Qudud Halabiya

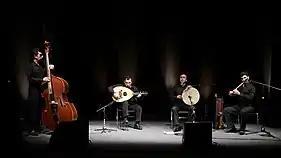
A group of Syrian musicians from Aleppo

The Qudud Al-Halabiya (literally "musical measures of Aleppo") are traditional Syrian songs combining lyrics in Classical Arabic based on the poetry of Al-Andalus, particularly that in "muwashshah" form, with old religious melodies collected mainly by Aleppine musicians. Their themes are most often love, longing and spirituality.